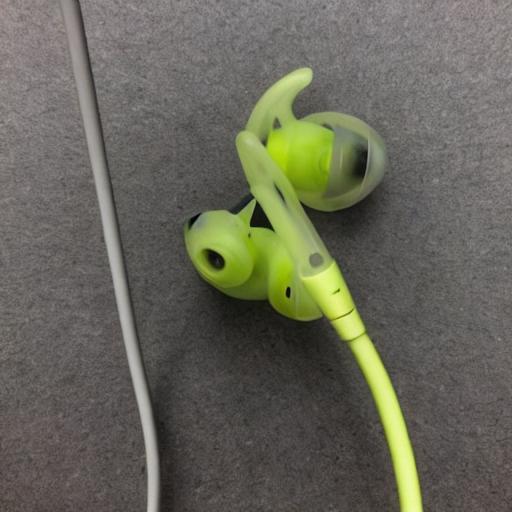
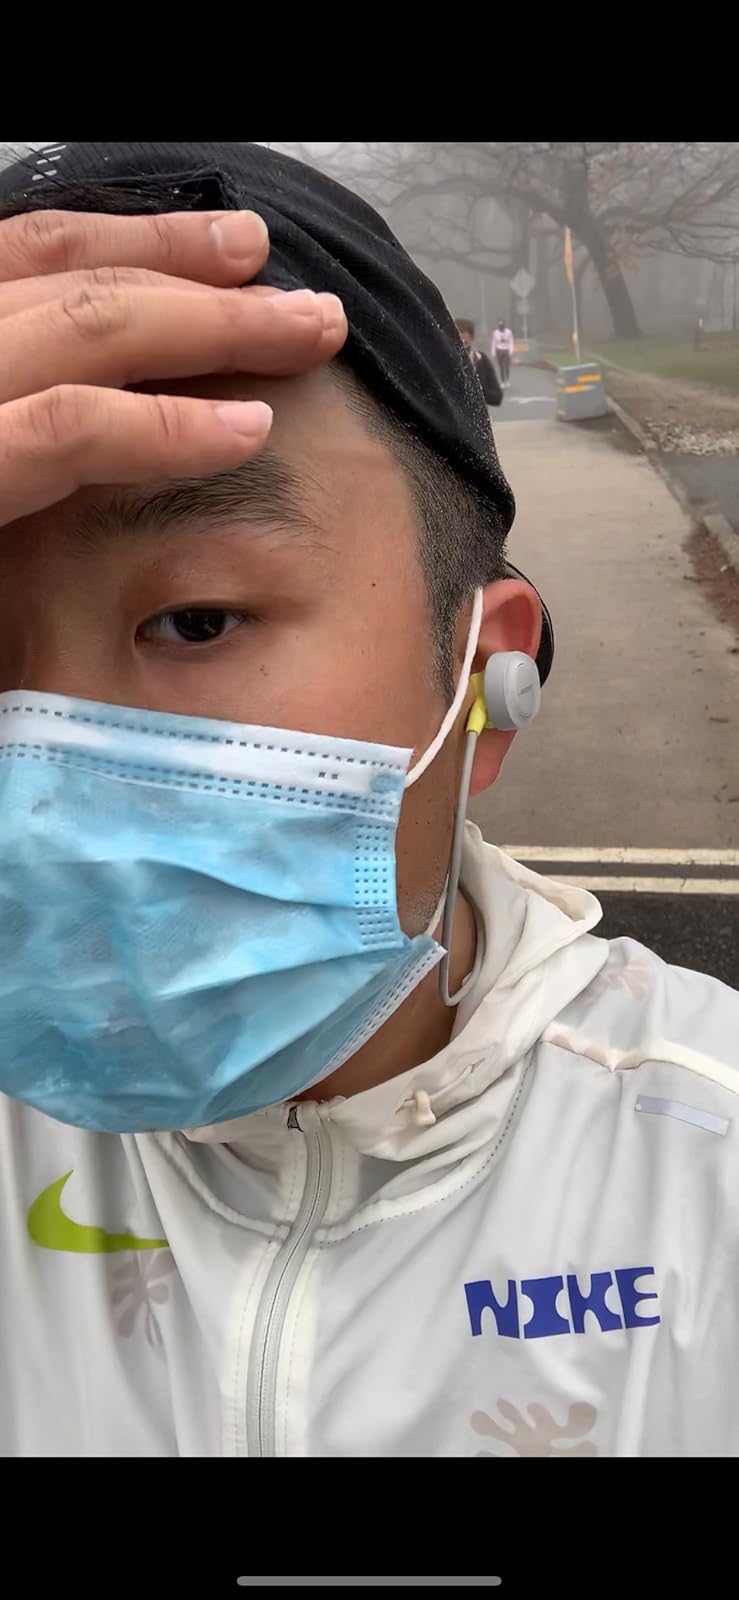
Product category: headphones
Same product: no